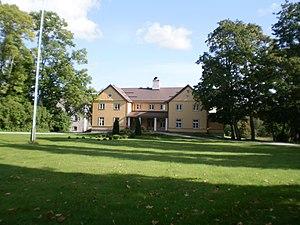
La commune de Rägavere est une municipalité rurale d'Estonie située dans le Comté de Viru-Ouest. Elle s'étend sur une superficie de 173,74 km²